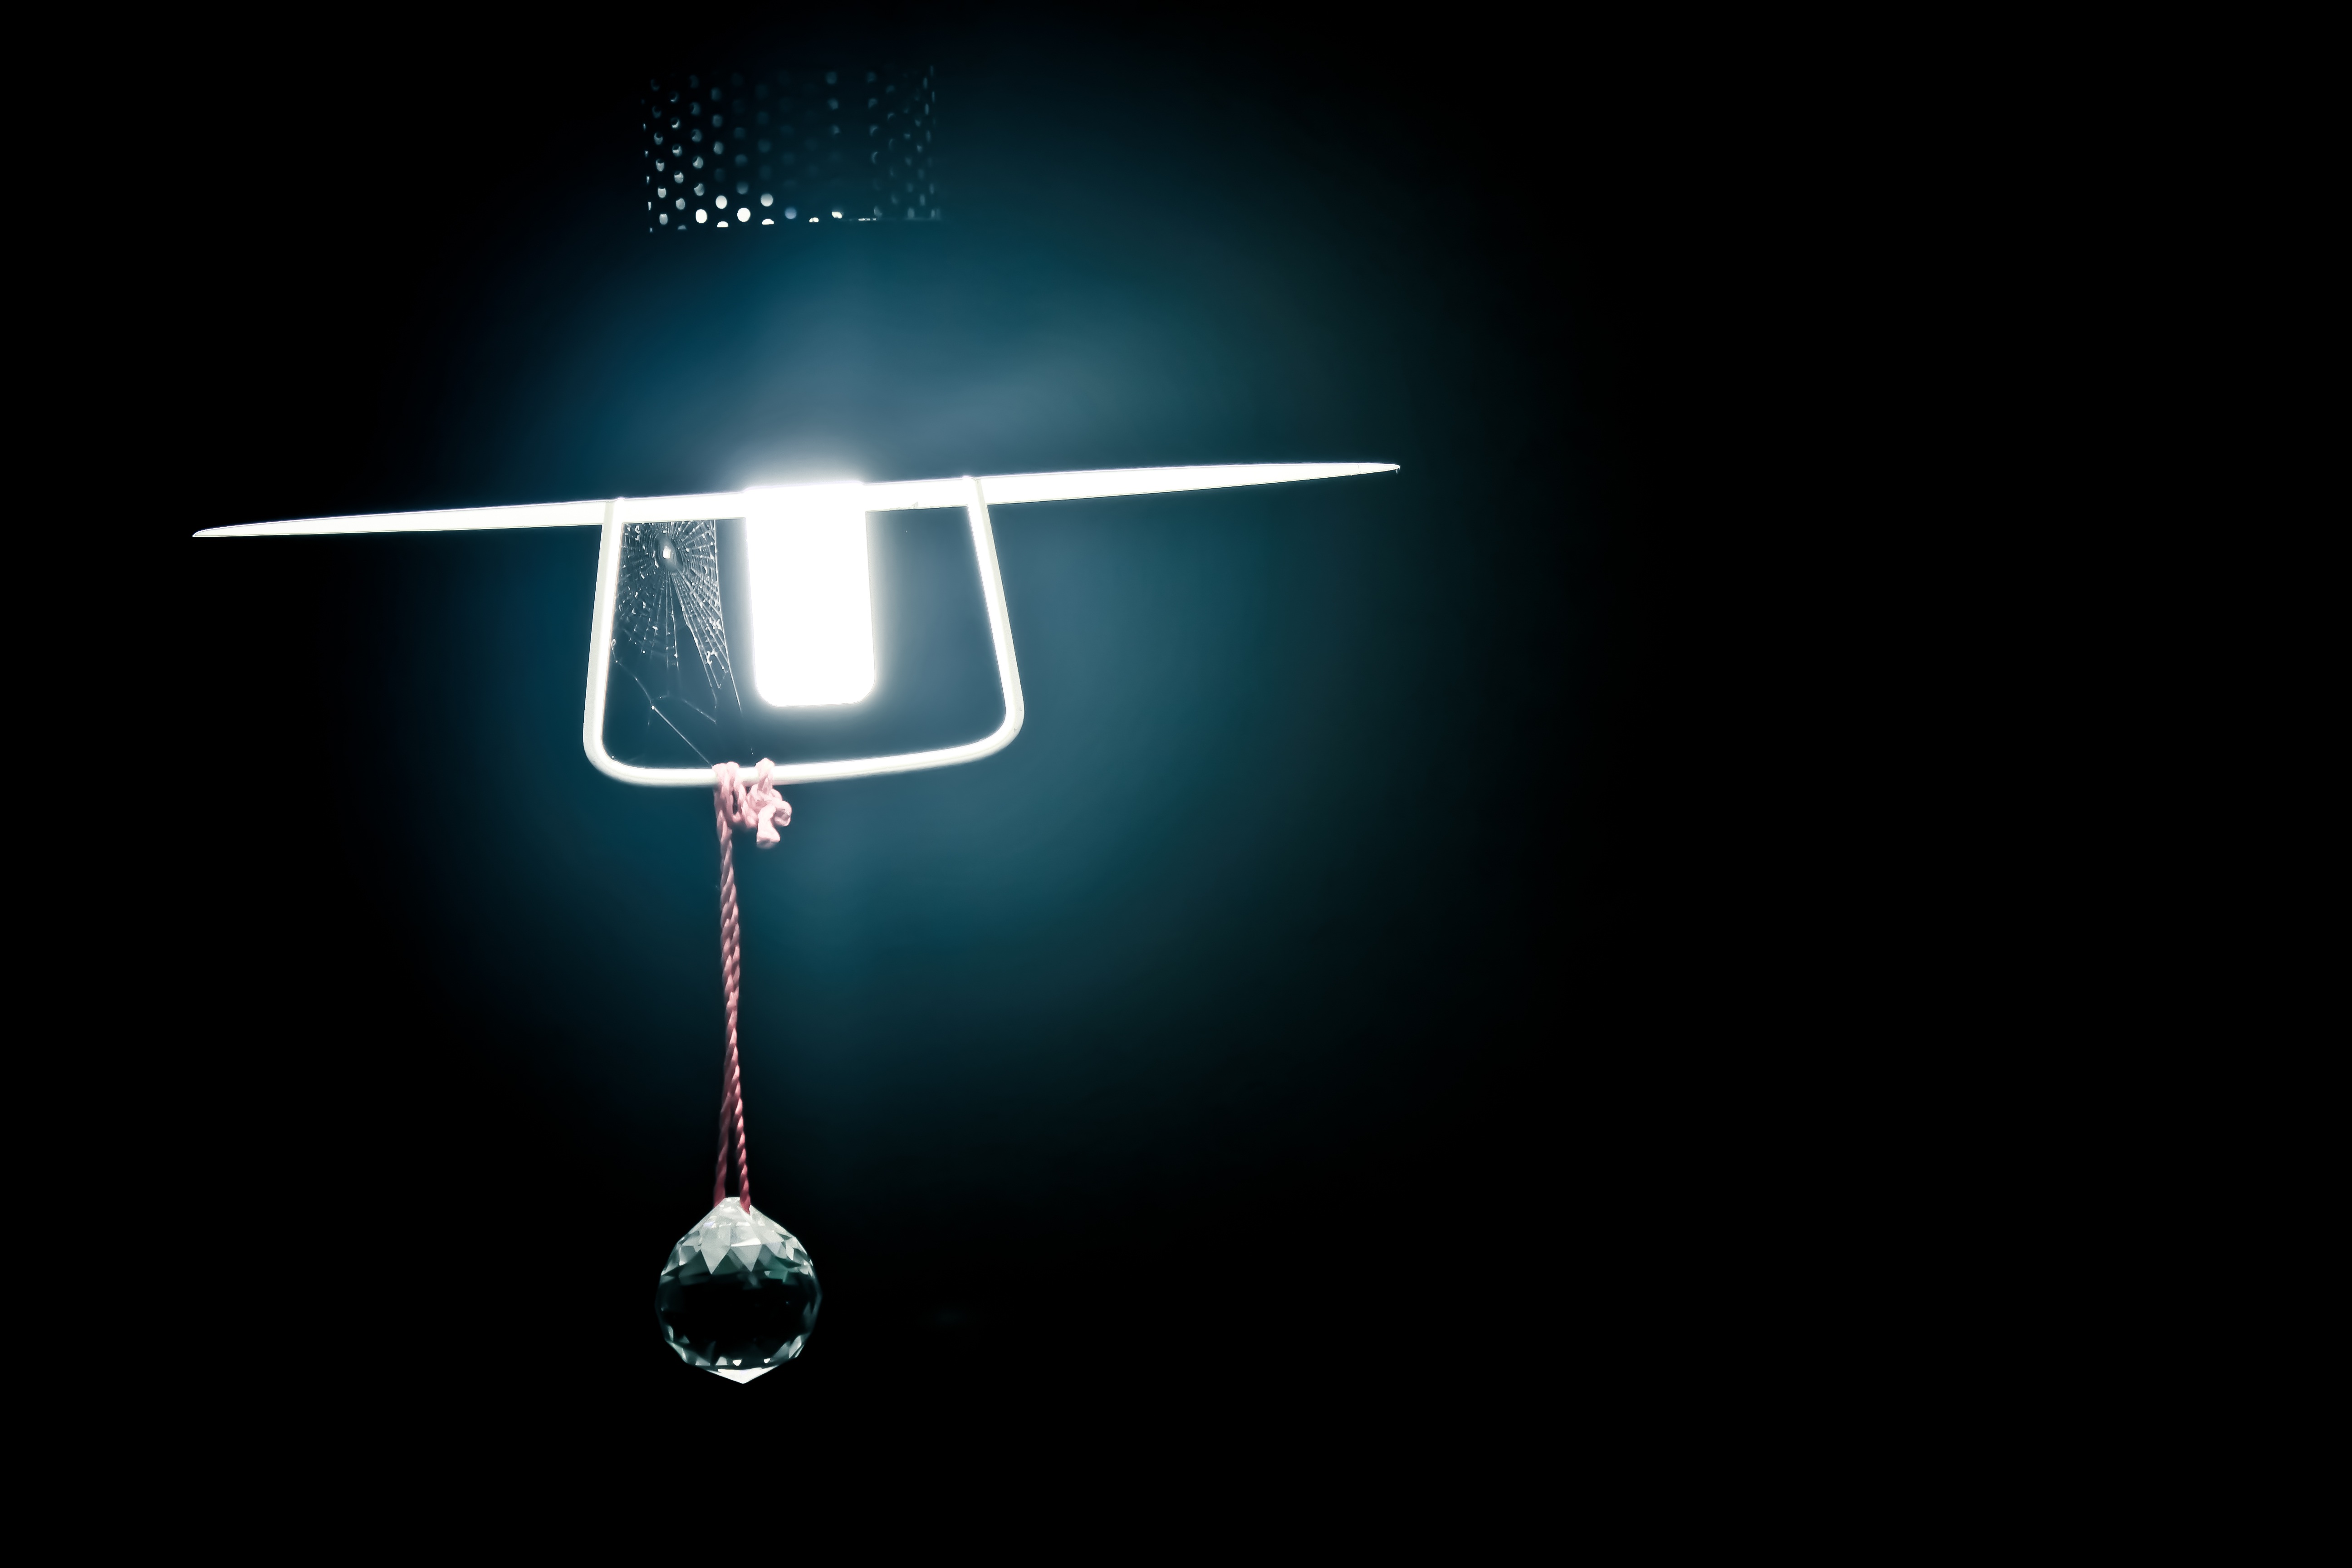
light, night, old, spiderweb, dark, beam, web, evening, log, bulb, dust, lamp, lighting, cobweb, spider, light fixture